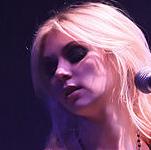
Age: 16